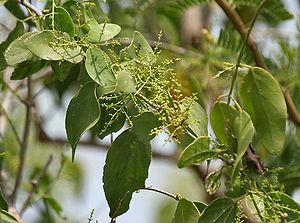
Salvadora est un genre de plantes dicotylédones
Salvadora persica est un arbuste de la famille des Salvadoraceae, originaire du Moyen-Orient. Sa racine est utilisée comme moyen de nettoyage des dents et est appelée siwak.